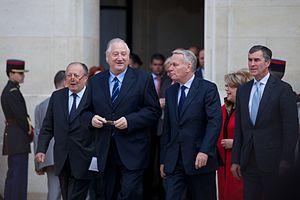
La liste des maires de Vervins regroupe les noms des maires de la commune de Vervins ainsi que leur date de prise et de fin de fonction.